Robert the Devil

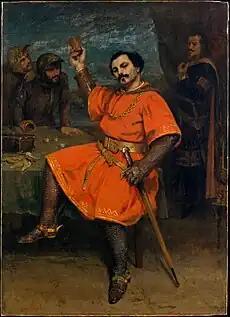
Louis Guéymard in the Meyerbeer opera

The oldest-known account of this legend is a Latin prose narrative by a Dominican friar, Etienne de Bourbon ( 1250), in which no information on Robert's family is given. Then it appears in a French metrical romance of the 13th century, in which Robert is described as the son of the duchess of Normandy. An English translation by Samuel N. Rosenberg of the 13th-century French romance was published in 2018 by Penn State University Press. It appears also in a "dit" of somewhat later date, and in a miracle play of the 14th century. A French prose version was also prefixed to the old "Croniques de Normandie" (probably of the 13th century). But the legend owes its popularity to the story-books, of which the earliest known appeared at Lyons in 1496, and again at Paris in 1497, under the title "La Vie du terrible Robert le dyable". Since the 16th century the legend was often printed together with that of Richard sans Peur (Richard I, Duke of Normandy); it was published in completely recast form in 1769 under the title "Histoire de Robert le Diable, duc de Normandie, et de Richard Sans Peur, son fils".